Lutterade

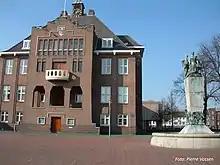
The Town Hall of the former municipality of Geleen

Lutterade is a district of Geleen and later Sittard-Geleen (a municipality in the southeastern Netherlands, in the province of Limburg).